Bianca Bustamante

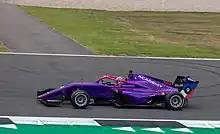
Bustamante competing in the 2022 W Series Silverstone round.

From January 31 to February 4, 2022, Bustamante competed in a W Series test in Arizona, United States, along with 14 other prospective drivers. She then participated in a second pre-season test in Barcelona on March 2–4 along with 11 other potential drivers and 9 automatic qualifiers from the previous W Series season. On March 22, Bustamante was confirmed to compete in the 2022 W Series season. She finished the season in 15th place scoring 2 points across 7 races.